Church of St Nicholas, Melnik

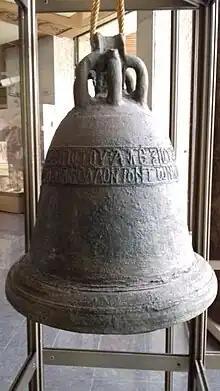
Bronze bell of the Church of St Nicholas, National Historical Museum

The church had an adjacent bell tower, which was a separate rectangular structure that lay to the southwest of the church. Its walls were long and around